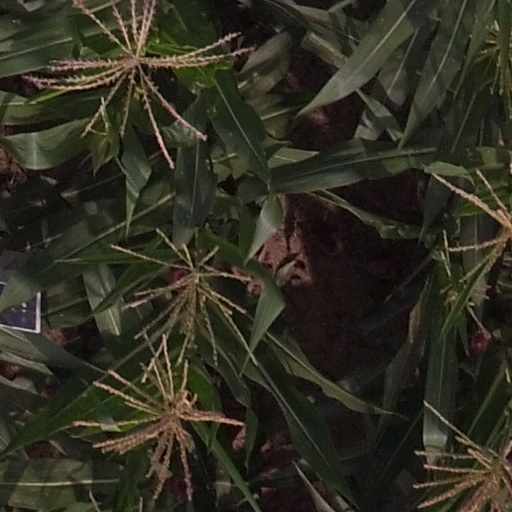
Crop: maize; corn